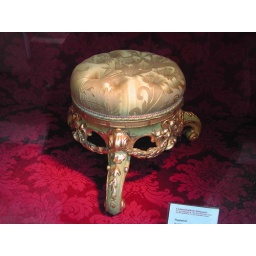
Footstool spotted in a window display along Via Condotti in Rome. Near the Spanish Steps.